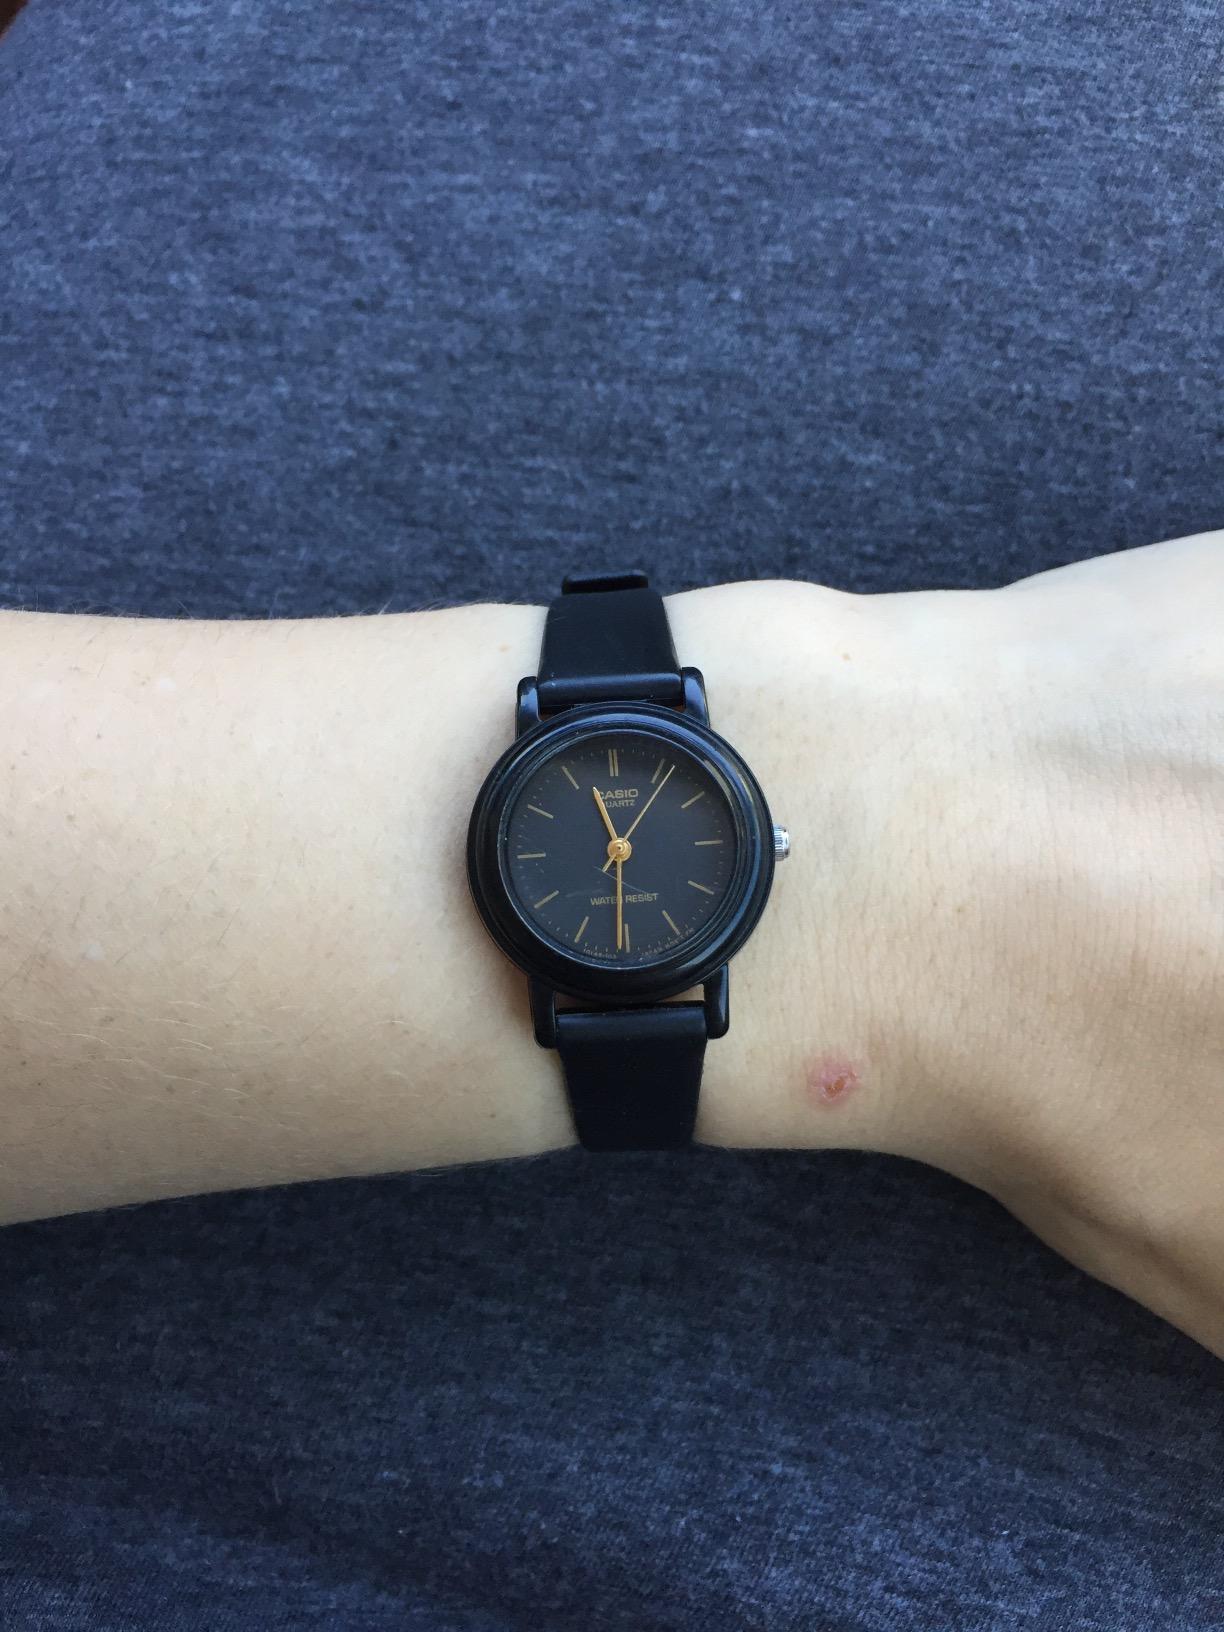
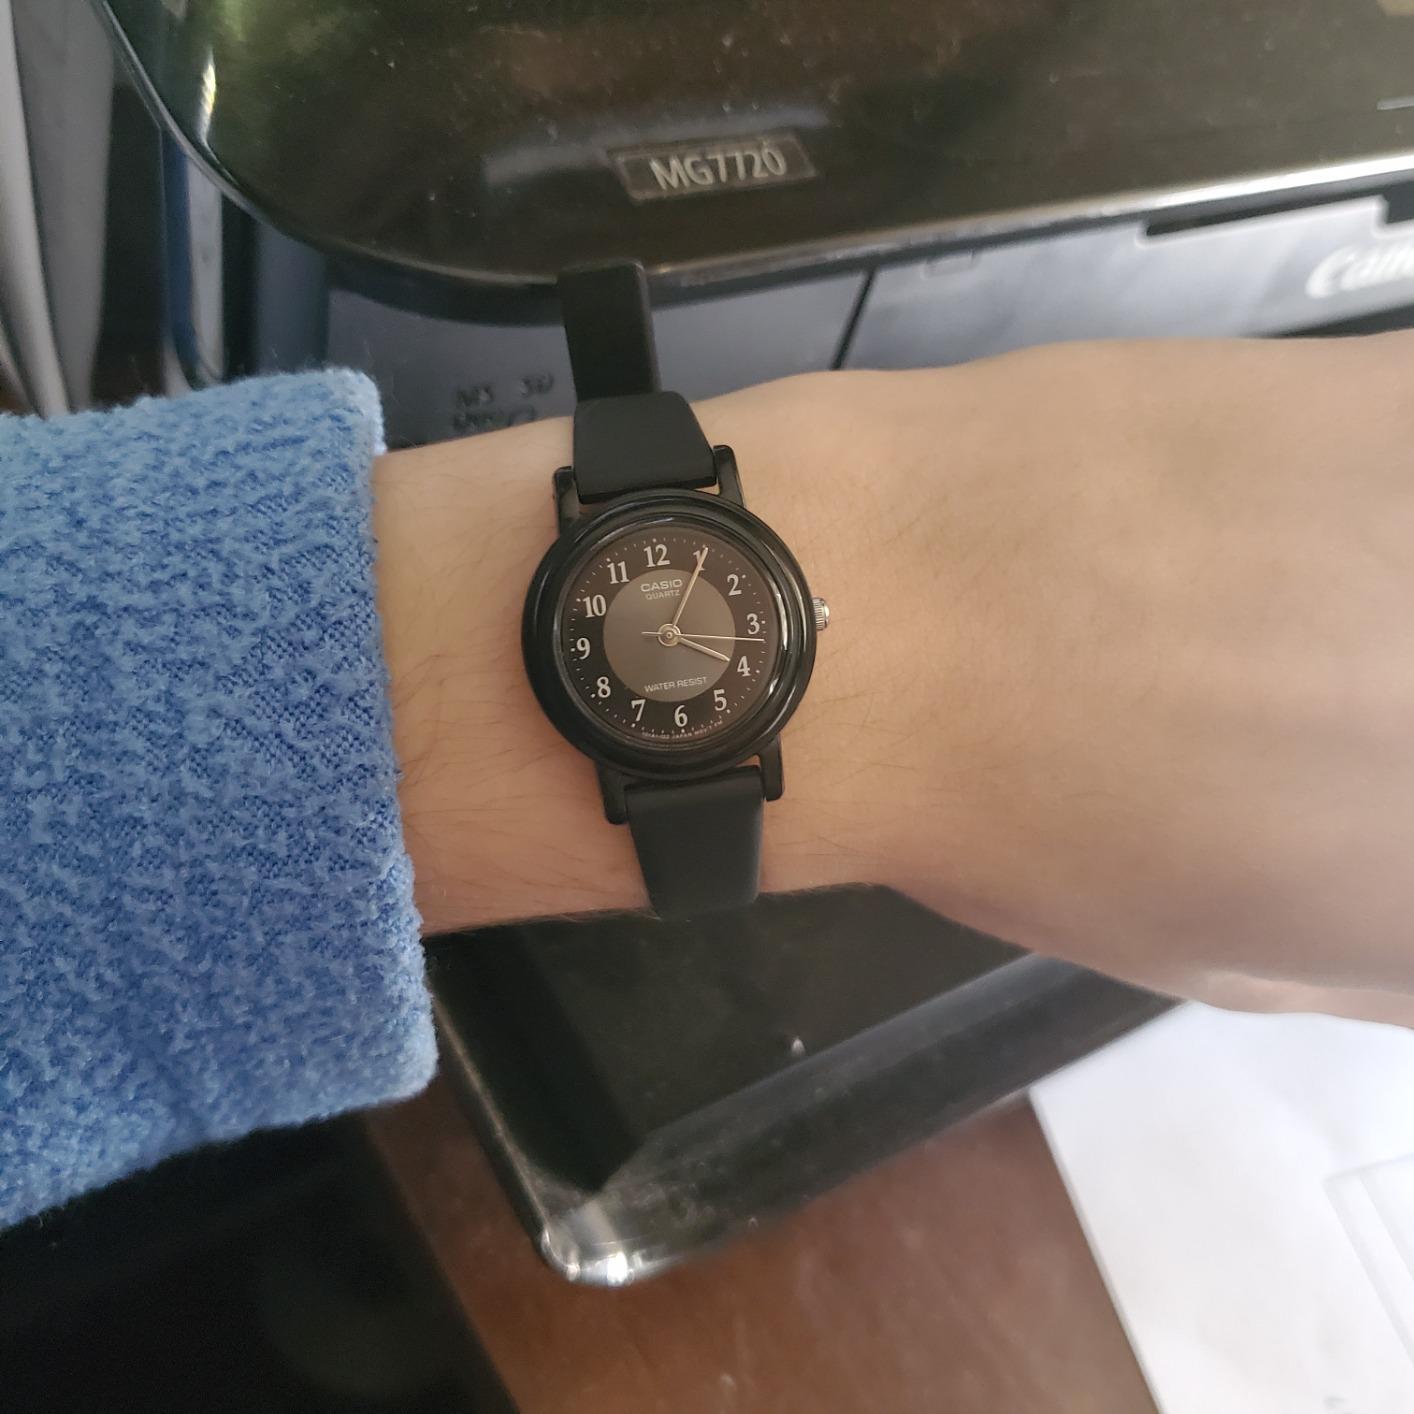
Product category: accessories_watch
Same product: no